Tasman Empire Airways Limited

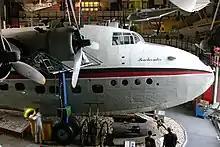
TEAL ZK-AMH RMA "Auckland"AFBS VH-BRC "Beachcomber"

Short S.45 Solent Mk IV flying-boat, TEAL ZK-AMO, RMA "Aranui", was restored after years of remedial work by the Solent Preservation Society, a group of former Coral Route crew, engineers and mechanics established in 1982, and since 1990 has been on display at the Museum of Transport & Technology (MOTAT) in Auckland.